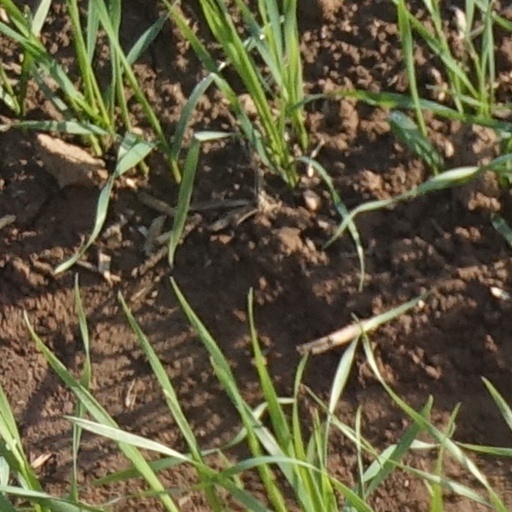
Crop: wheat